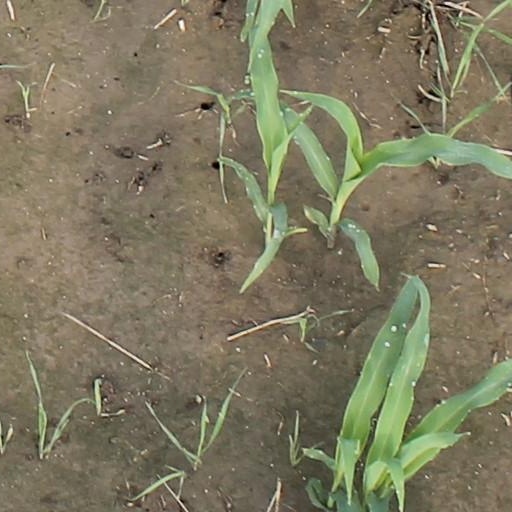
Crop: maize; corn